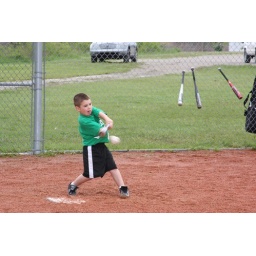
the last swing of practice. ground ball driven in between short and third. a seeing eye single.